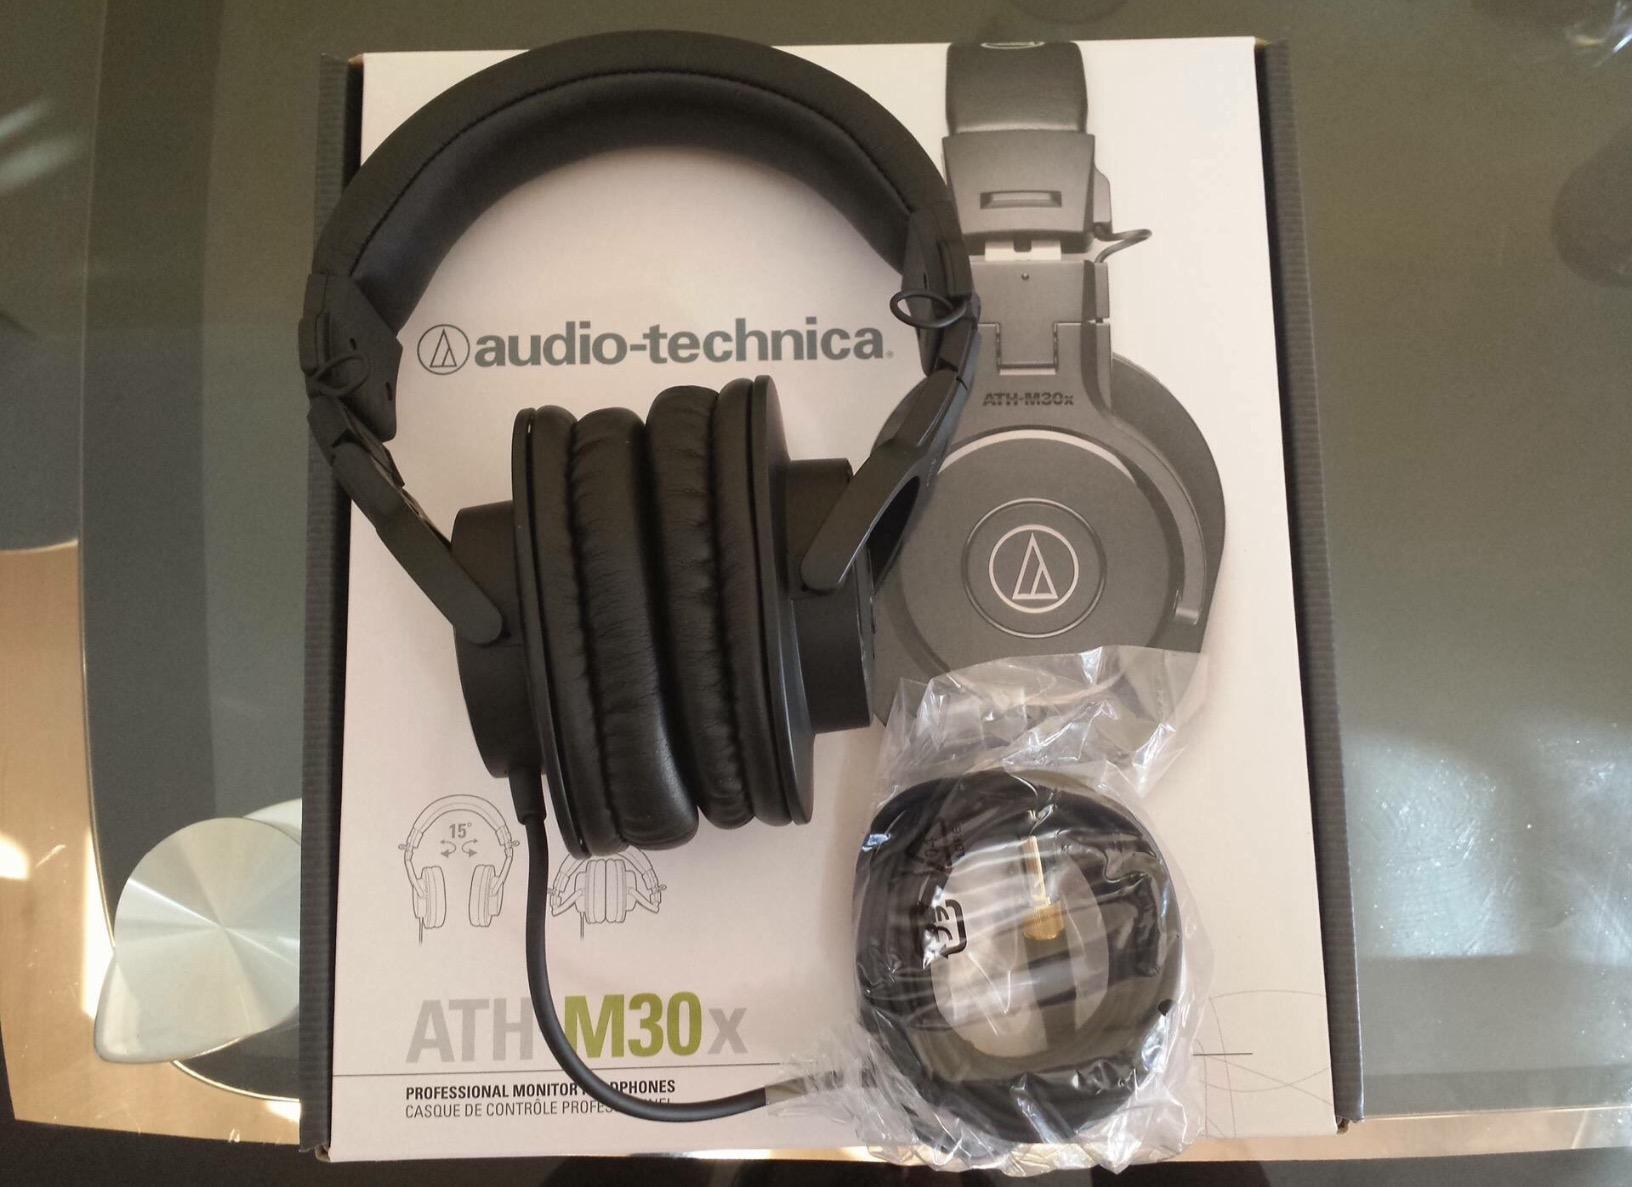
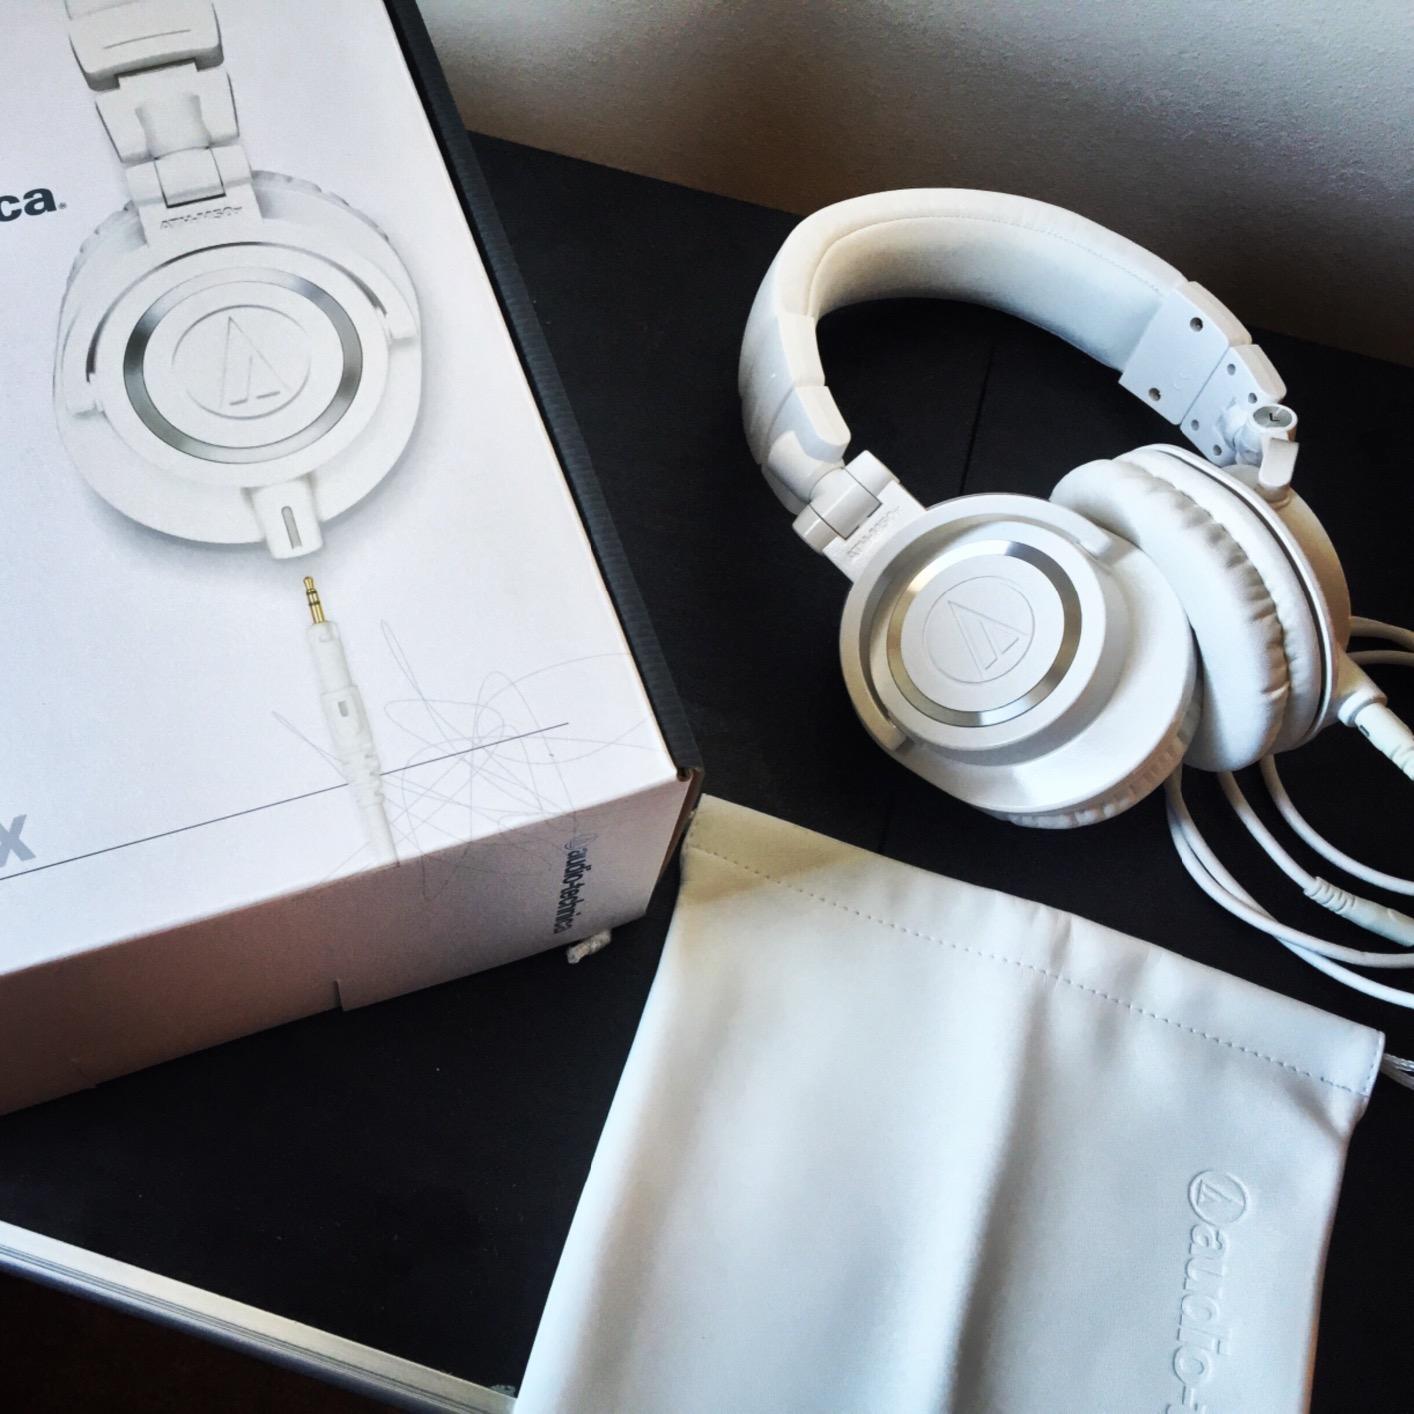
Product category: headphones
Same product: no